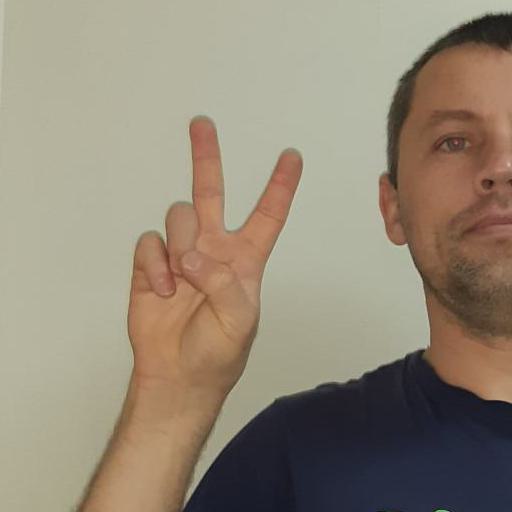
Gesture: peace